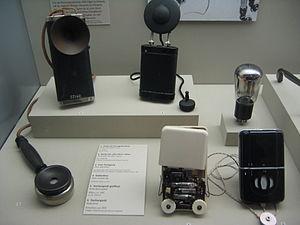
"L'audioprothèse, appelée familièrement « appareil auditif », a remplacé le sonotone à entonnoir, elle a pour objectif de compenser une perte auditive par un appareillage adéquat, et de pouvoir selon les cas pallier les désordres donnés par la ""surdité"" dans la capacité d'orientation de la personne, la position du corps dans l'espace et sa trajectoire obtenue.
La première audioprothèse est attestée dès le XVIIᵉ siècle. Les améliorations technologiques commencent avec la création du téléphone puis de la radio. L'invention du microphone de carbone, des émetteurs, de la puce de traitement numérique du signal ou DSP, et le développement de la technologie informatique a contribué à transformer l'aide auditive dans sa forme actuelle.